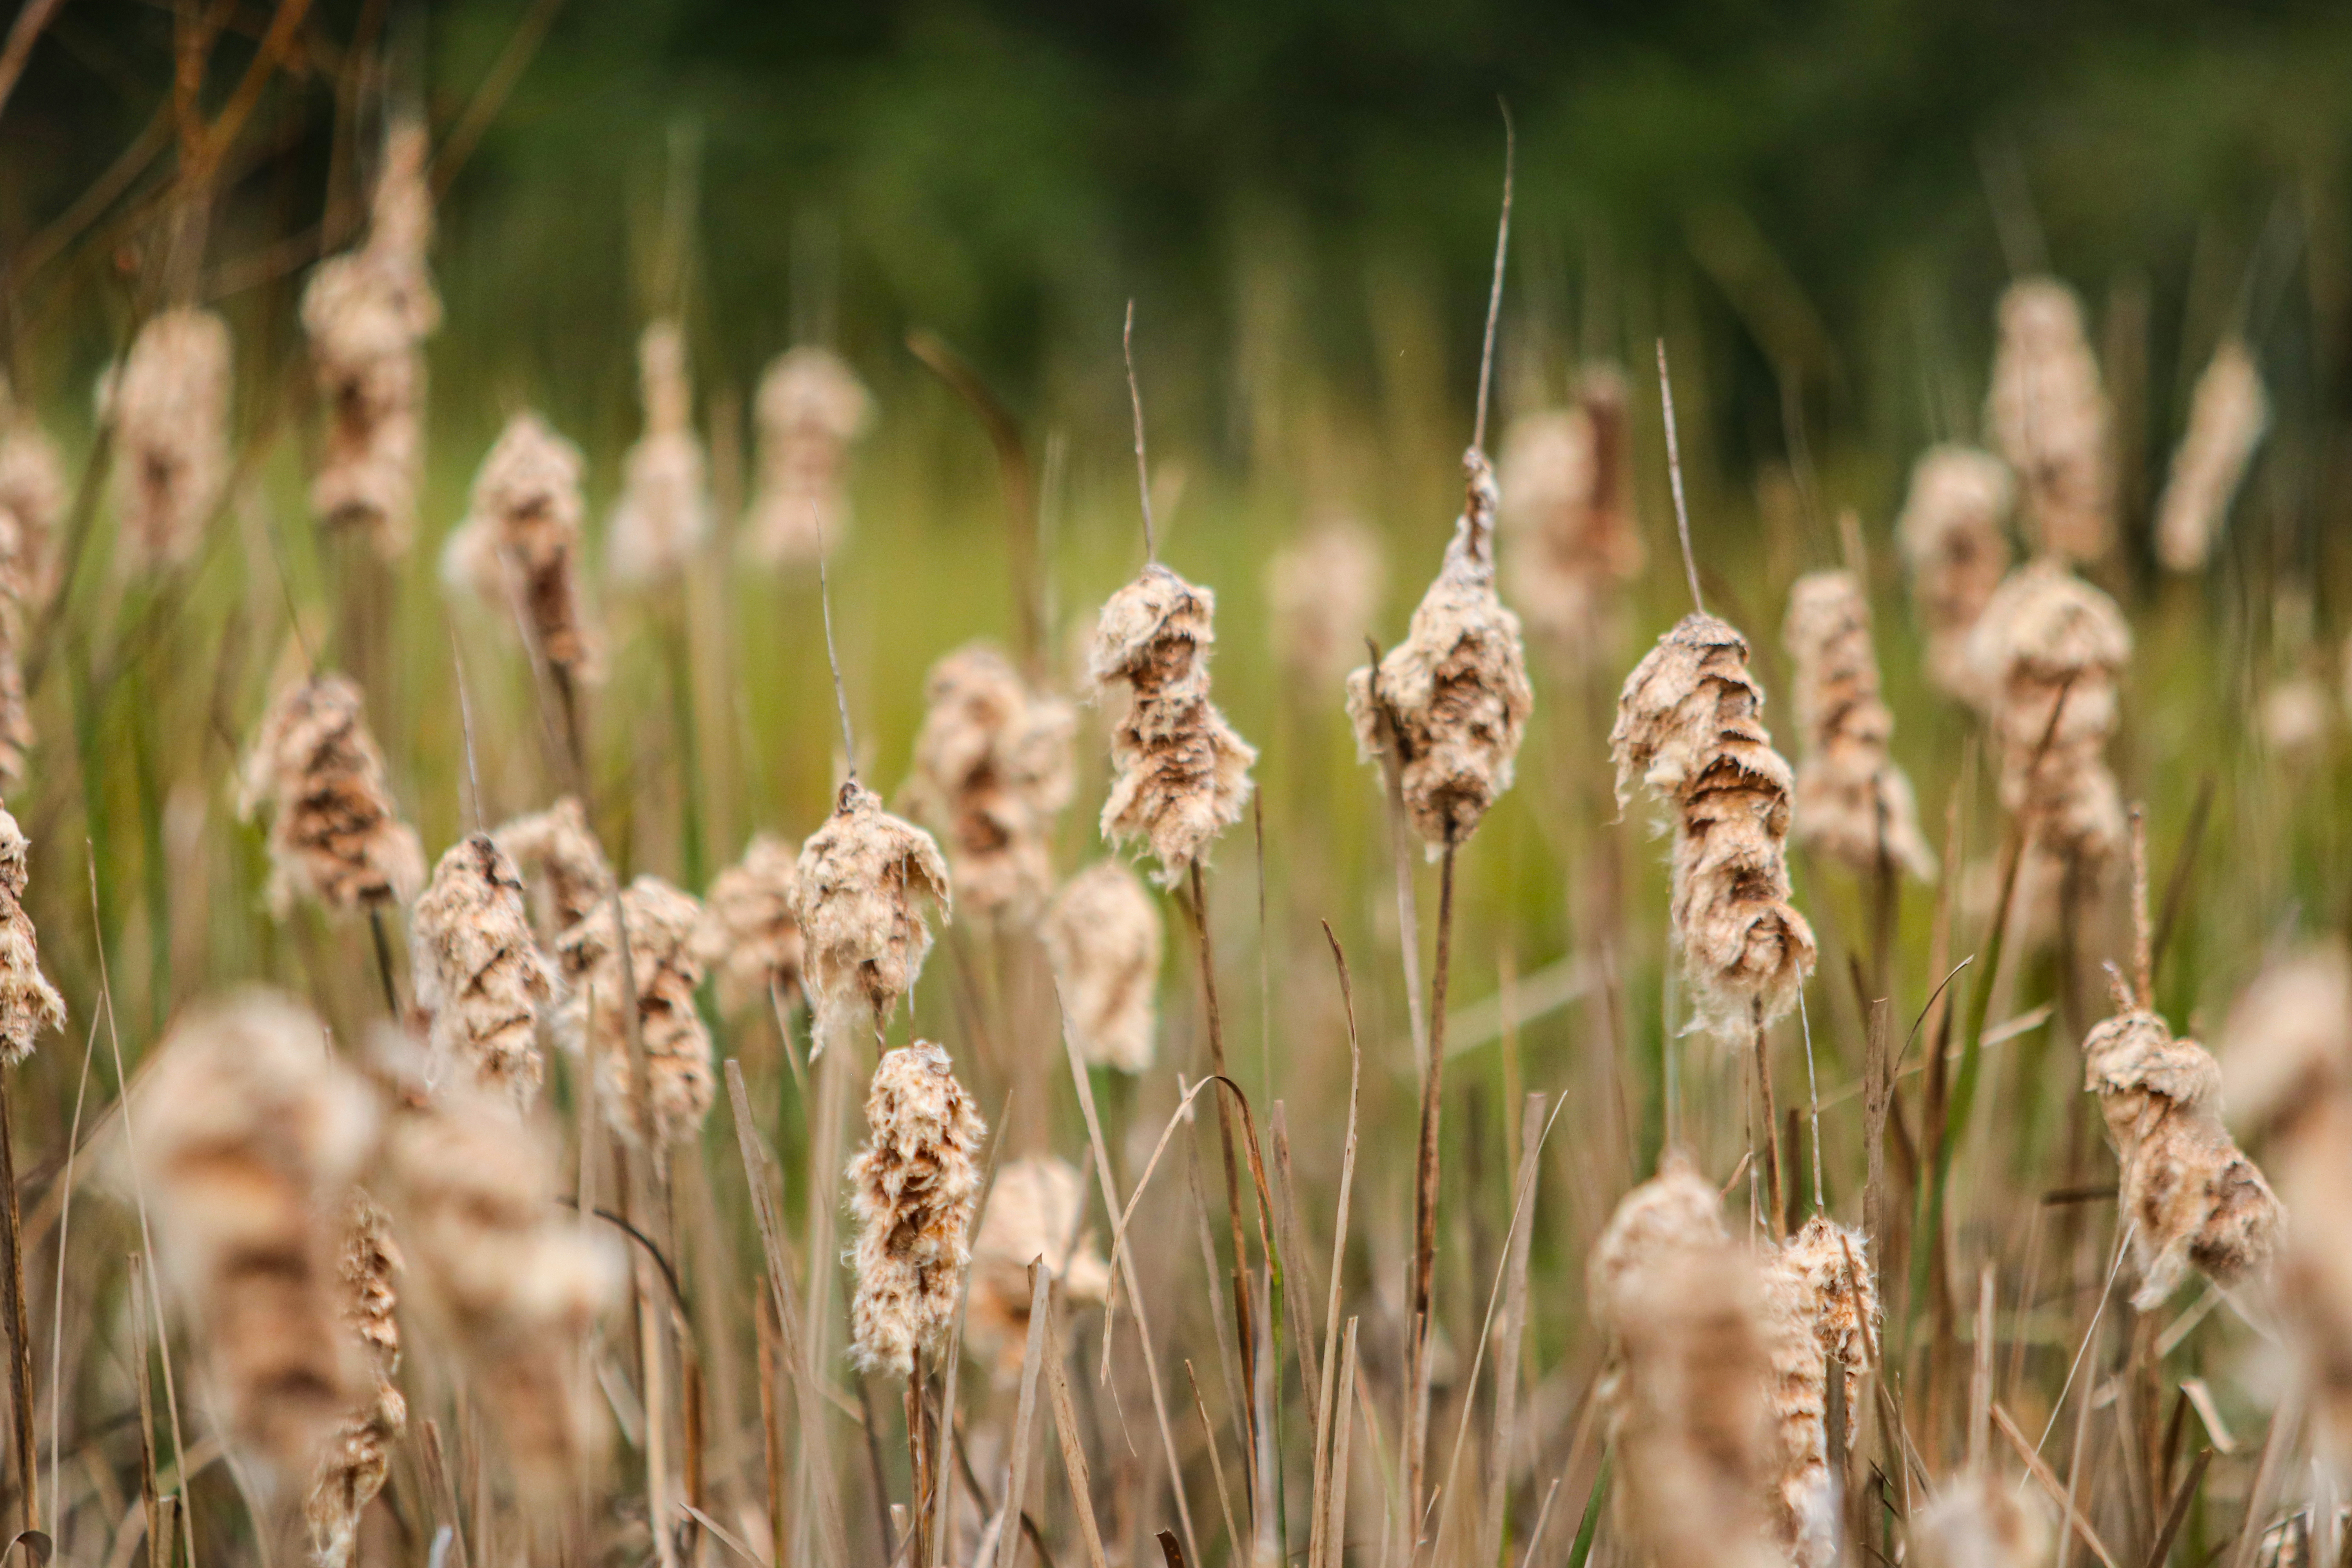
prairie, grass, outdoors, nature, marsh, texas, plant community, flowering plant, grass family, botany, plant stem, field, spring, meadow, poales, herbaceous plant, agriculture, crop, wildflower, perennial plant, sedge family, Pedicel, phragmites